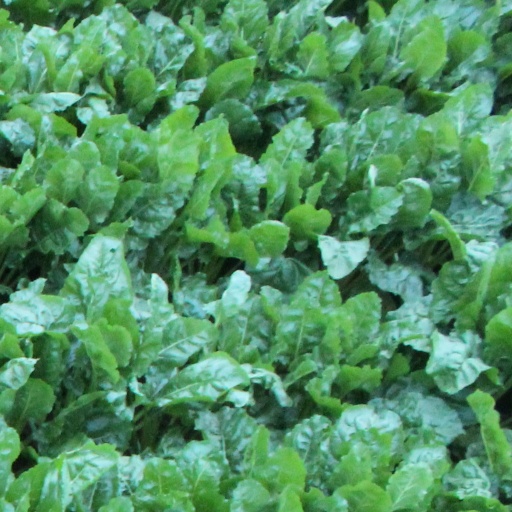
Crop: sugar beet